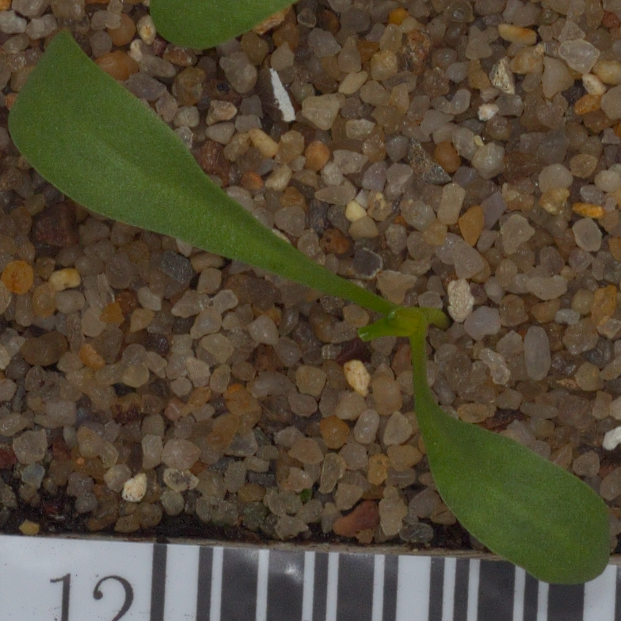
Label: sugar_beet